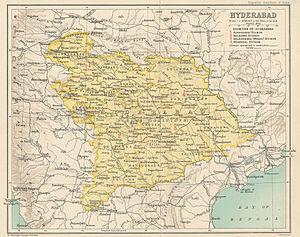
Le Hyderabad est un ancien État du centre de l'Inde. Dirigé par un nizam héréditaire musulman de 1724 à 1950, il est intégré au Raj britannique comme État princier en 1798.